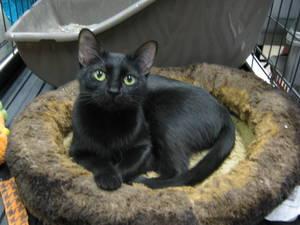
Breed: Bombay